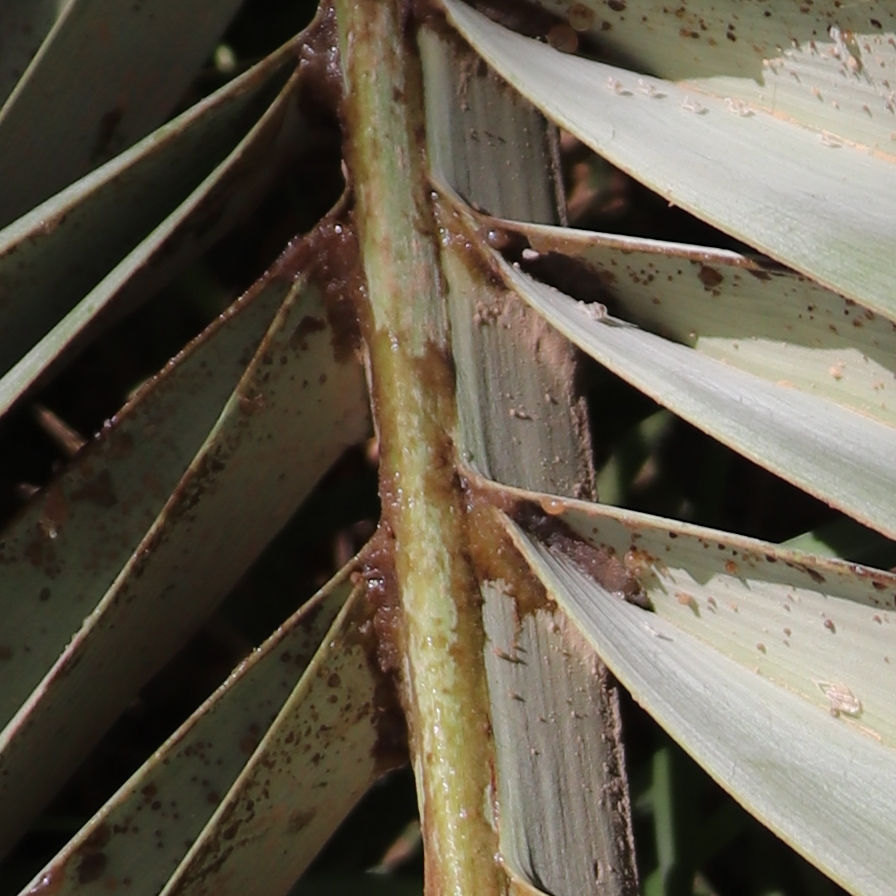
Label: Honey